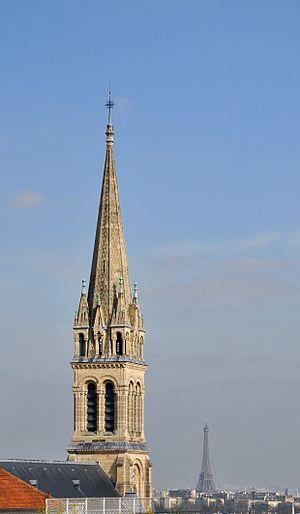
Le clocher de l'église Saint-Clodoald à Saint-Cloud dans les Hauts-de-Seine, France. This building is inscrit au titre des Monuments Historiques. It is indexed in the Base Mérimée, a database of architectural heritage maintained by the French Ministry of Culture,
Saint-Cloud est une commune française située dans le département des Hauts-de-Seine, en région Île-de-France. Elle compte 30 193 habitants, appelés Clodoaldiens, lors du recensement de 2016. Huppée et résidentielle, elle est principalement connue pour le parc de Saint-Cloud qu'elle abrite.
Clodoald ou Clodoaldus, plus connu sous le nom de saint Cloud, était un prince mérovingien du VIᵉ siècle, petit-fils de Clovis Iᵉʳ et fils de Clodomir, qui préféra renoncer à la royauté et devint ermite et moine. Sa vie exemplaire lui valut d'être reconnu par l'Église comme un saint, et d'être le premier prince franc qu'elle ait honoré d'un culte public.